Ambert

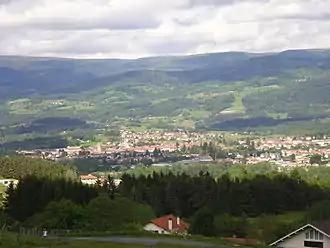
General view

Ambert is famous for its fourme d'Ambert cheese - "Fourme d'Ambert", its paper mills - "Le moulin Richard de Bas" - (the first edition of Diderot's "Encyclopédie" was printed on paper made in Ambert) and its circular town market hall - "La Mairie" - (popularized by Jules Romains in his novel "Les copains").